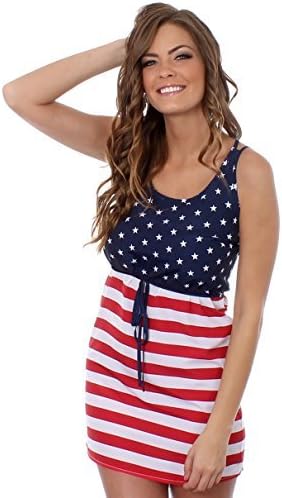
Tipsy Elves Women's American Flag Dress - Patriotic USA Red White and Blue Dress
Category: AMAZON FASHION
Perfect for any Barbecue or gathering in the summer. This American flag dress will impress all who see it.
Features: Machine Wash | American Flag dress fits true to size | Draw string in mid section. | Machine Washable | Will inspire American pride wherever you go. | Will inspire American pride wherever you go.